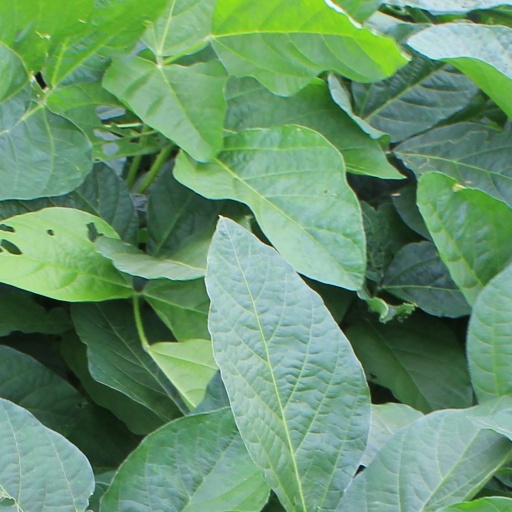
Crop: soybean